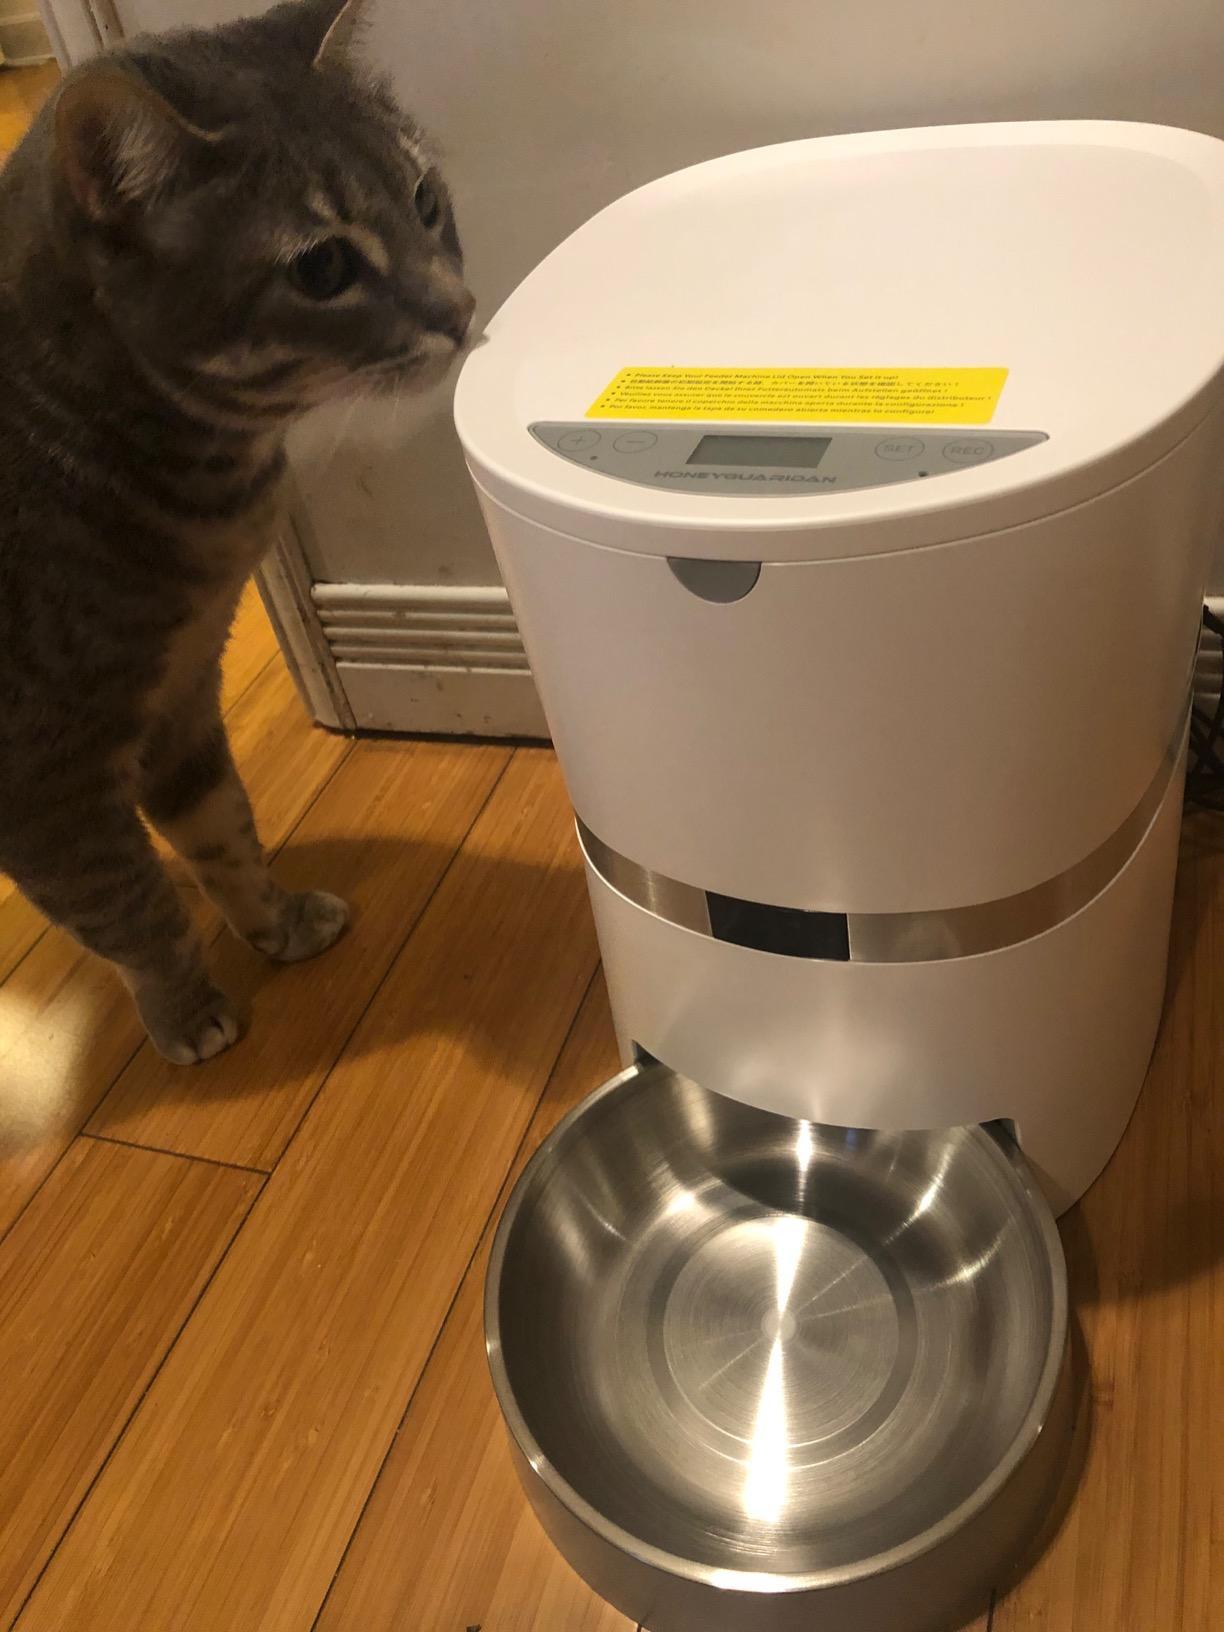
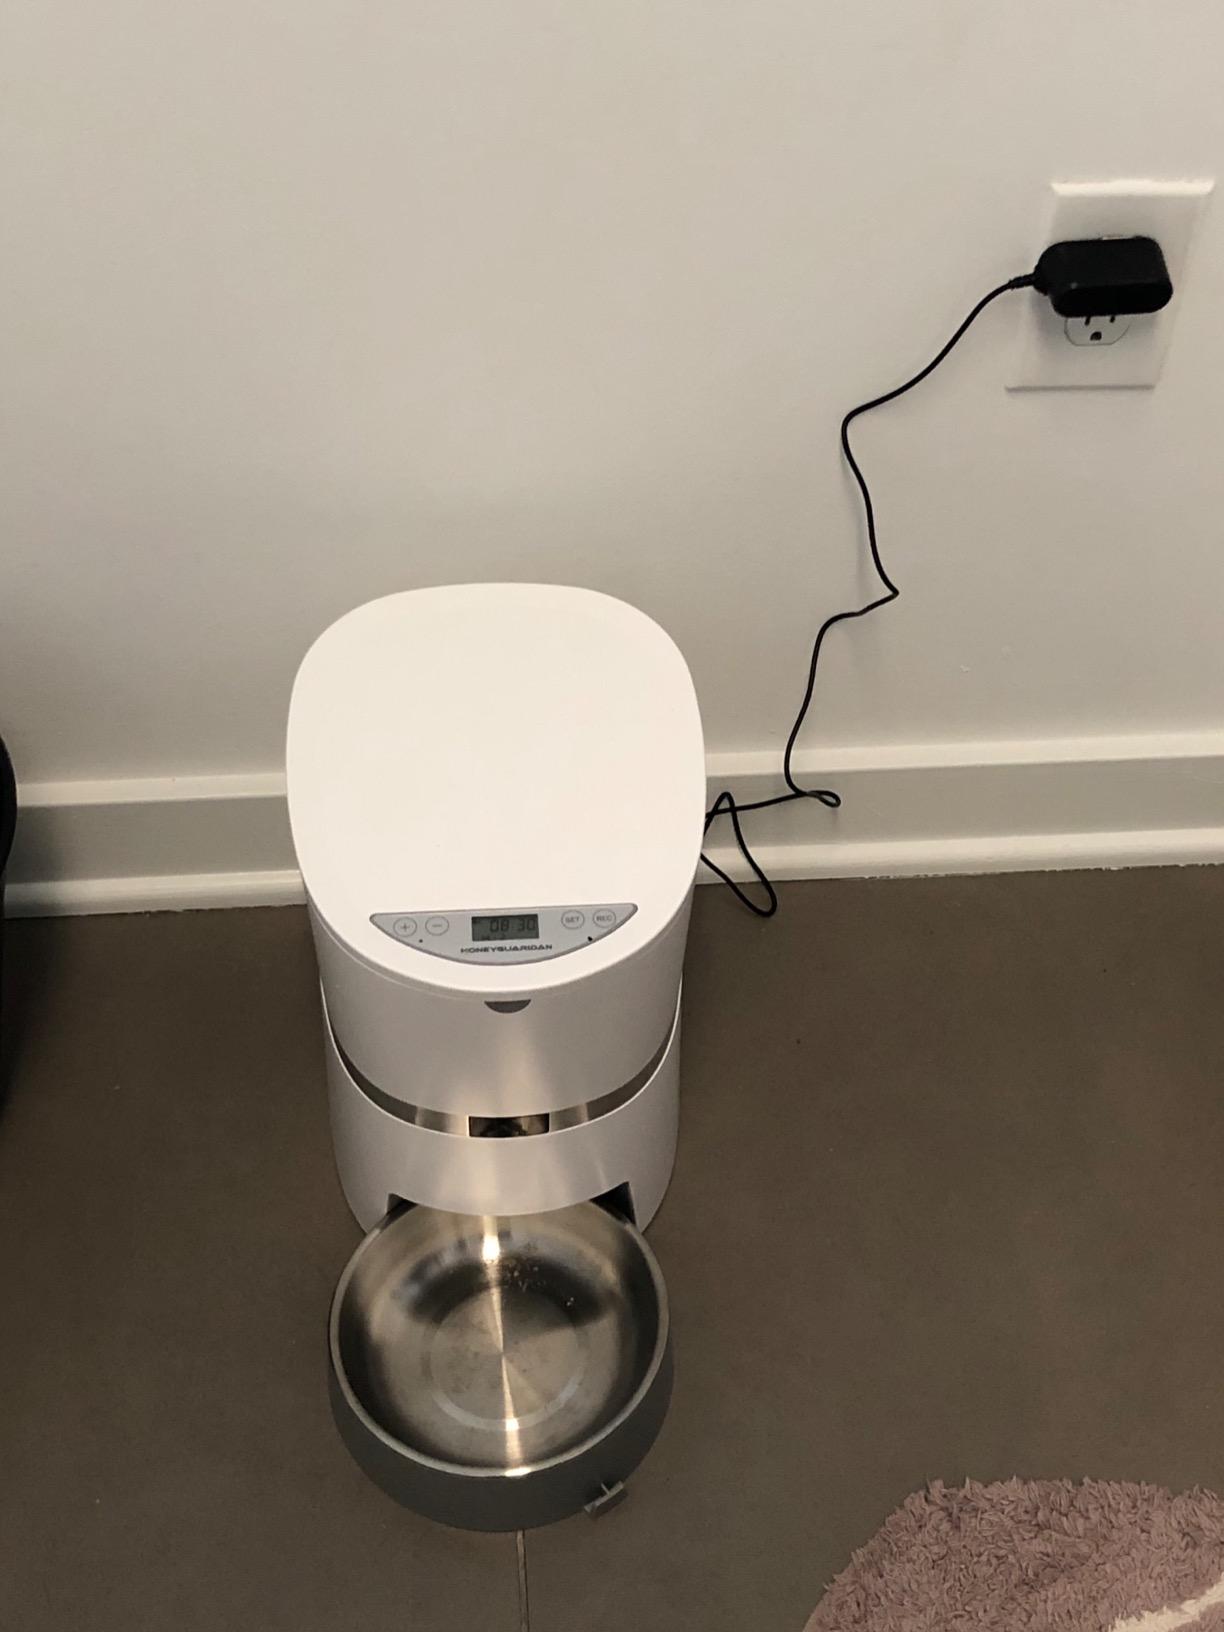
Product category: items_feeder
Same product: yes